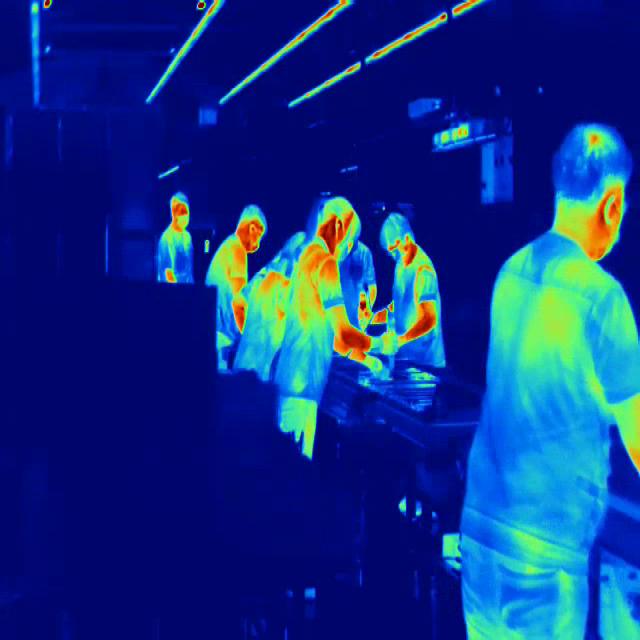
Detected objects:
label: person
label: person
label: person
label: person
label: person